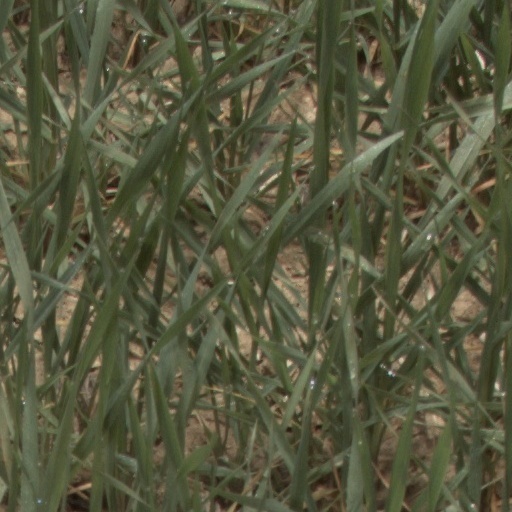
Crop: wheat